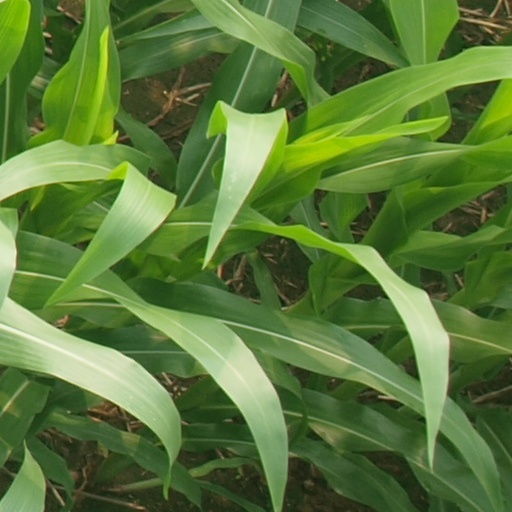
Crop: maize; corn